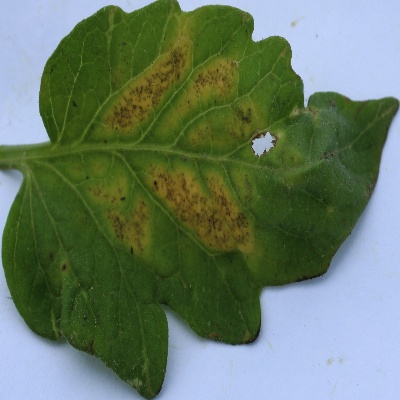
Crop: Tomato
Condition: septoria leaf spot